Sky position (RA, Dec in degrees): 178.622, -0.6031
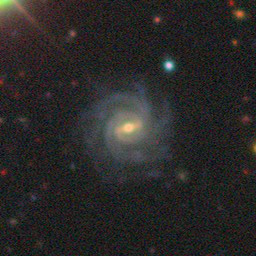
Galaxy morphology: Barred Spiral Galaxies